Hong Kong Public Libraries

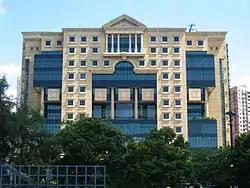
Hong Kong Central Library, the location of the head office

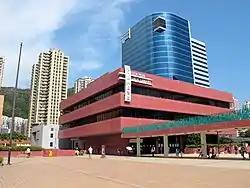
Tuen Mun Public Library

The Hong Kong Public Libraries (HKPL) is a system of 70 static and 12 mobile public libraries in Hong Kong. Offering a total collection of 14.35 million items, the system is managed by the Leisure and Cultural Services Department. The network of libraries are interconnected by a computerised library management system, one of the largest bilingual systems in the world, offering both Chinese and English capabilities.